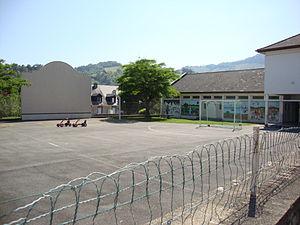
Montory est une commune française située dans le département des Pyrénées-Atlantiques, en région Nouvelle-Aquitaine.